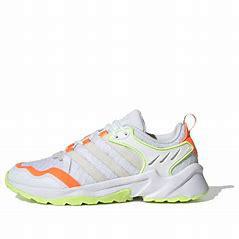
Brand: adidas
Model: neo Adidas NEO 20 20 FX